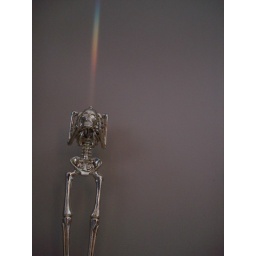
the sunset on the opposite side of the building somehow made its way to the wall by my desk. It was fascinating.